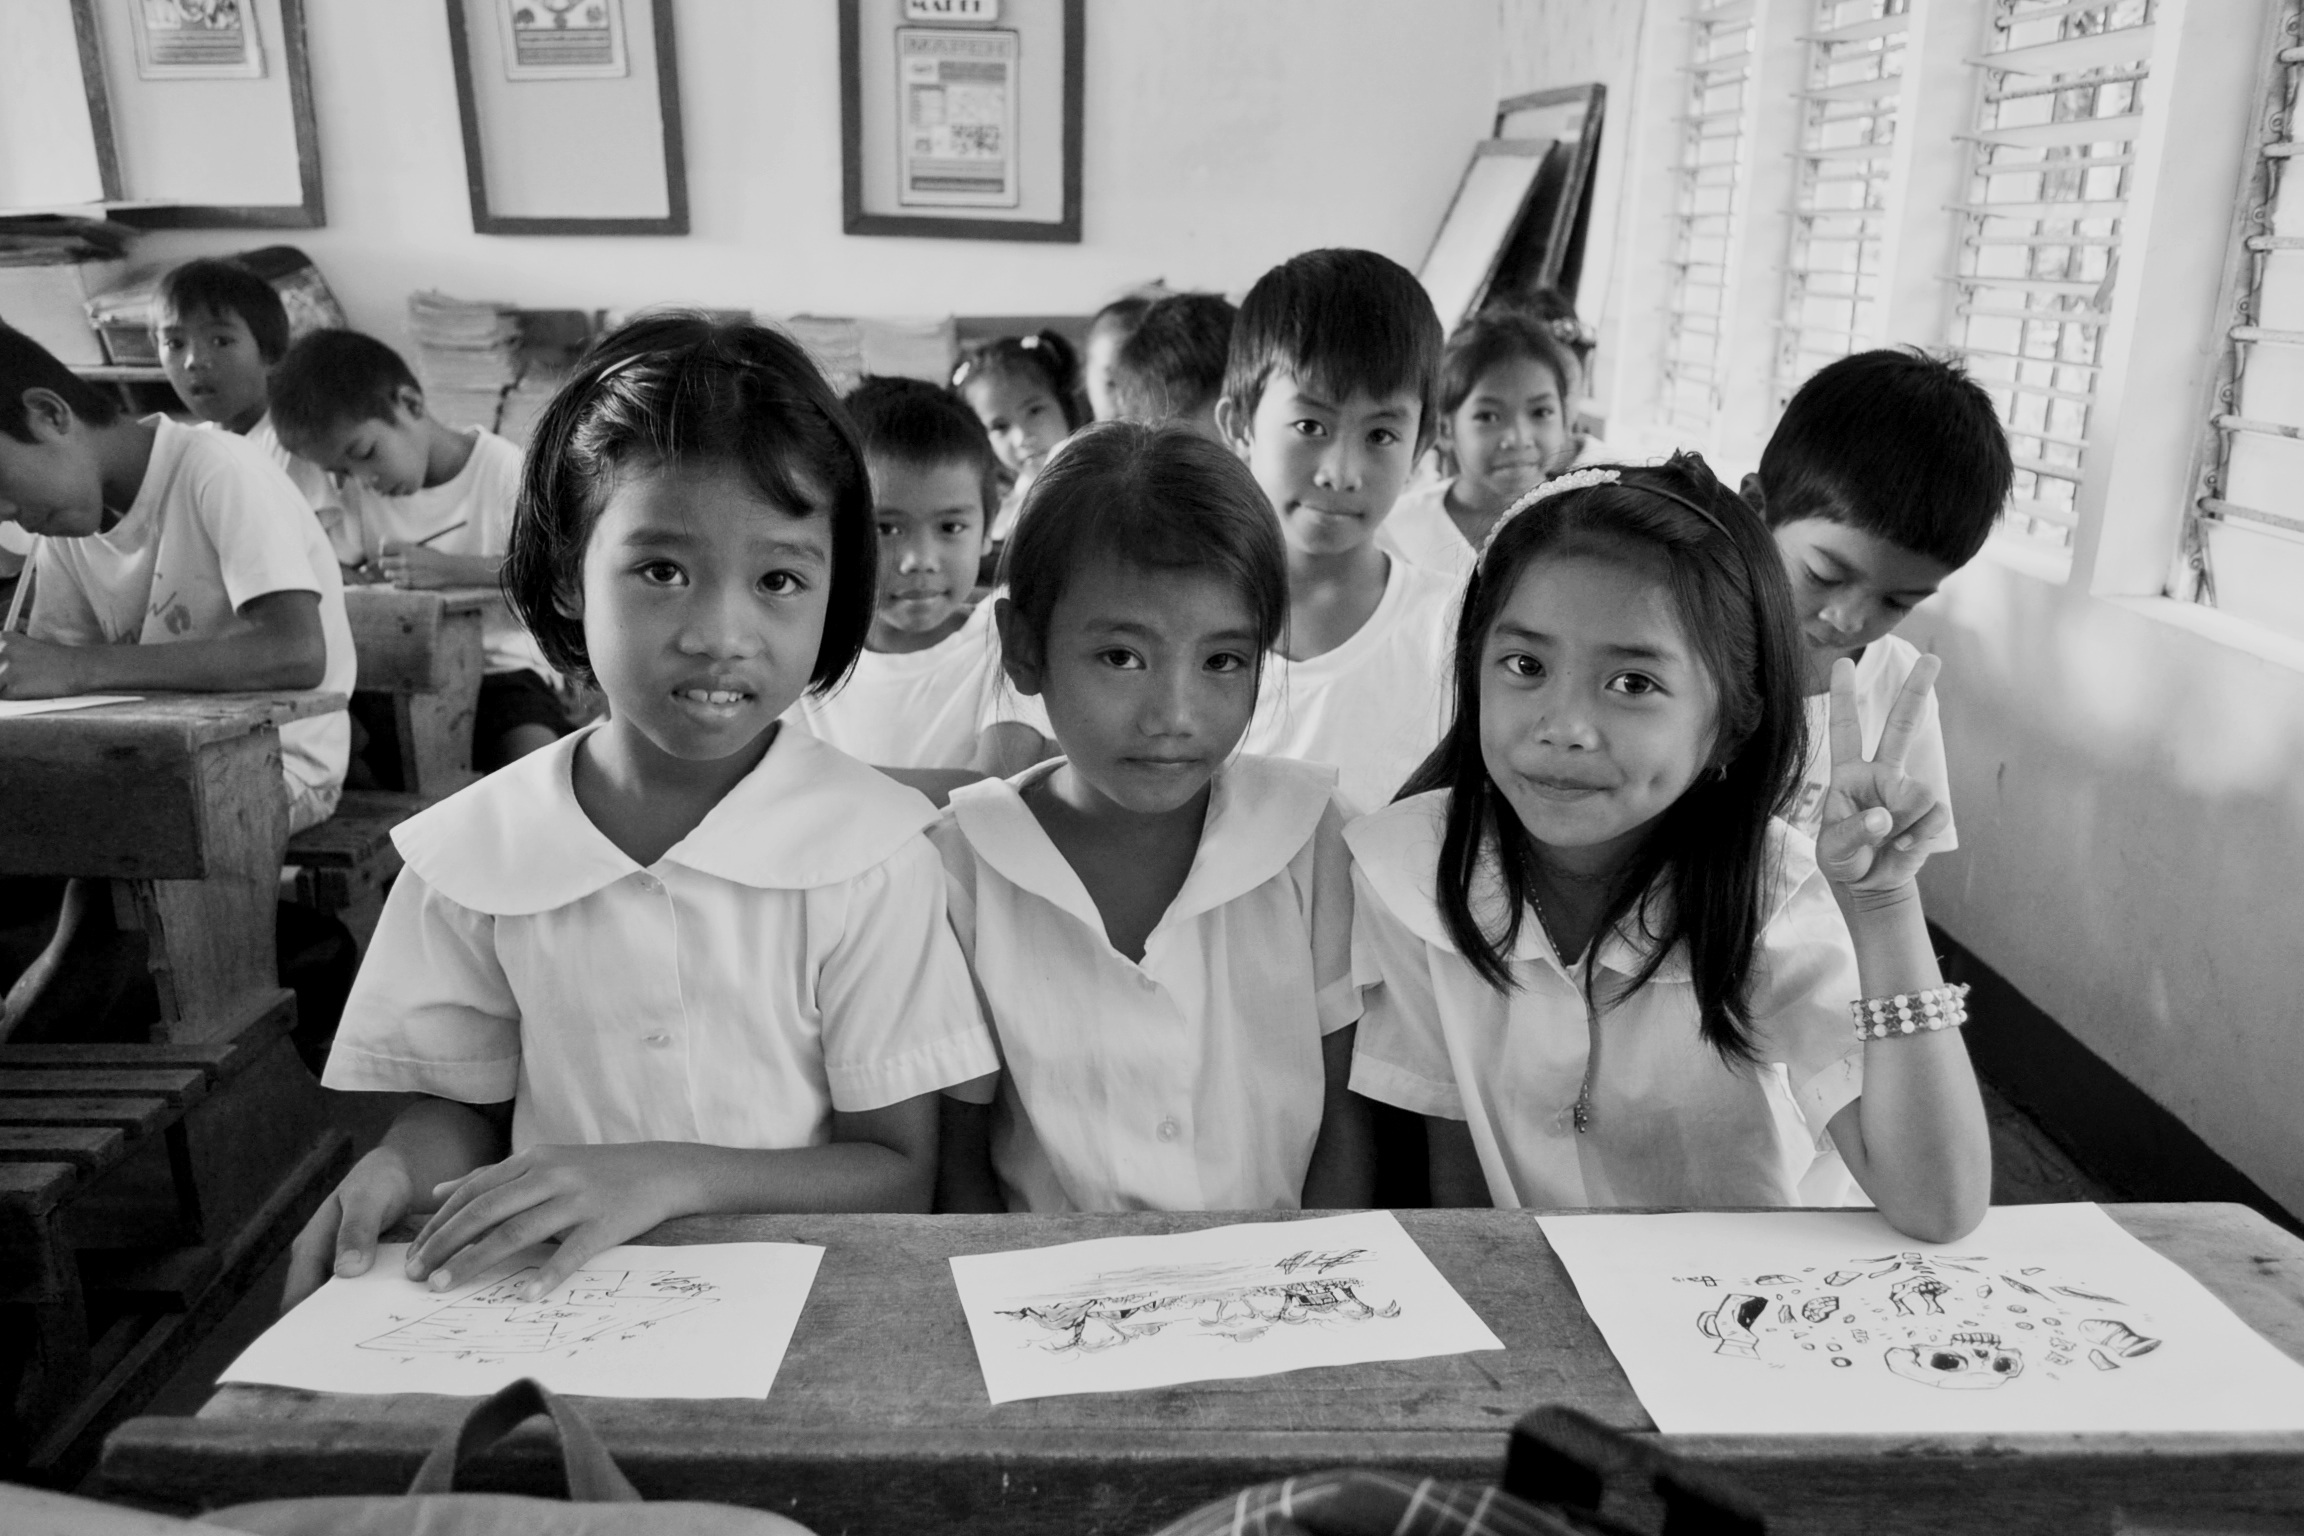
person, black and white, people, child, monochrome, education, photograph, monochrome photography